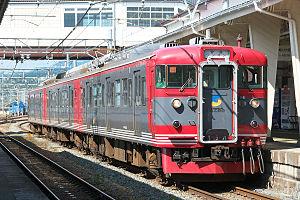
La Shinano Railway Co., Ltd. est une compagnie de transport de passagers qui exploite deux lignes ferroviaires dans la préfecture de Nagano au Japon. Son siège social se trouve dans la ville d'Ueda.